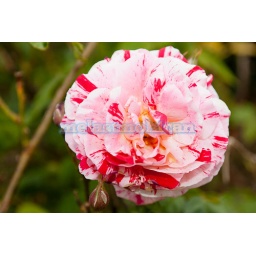
Peony is a name for plants in the genus Paeonia, the only genus in the flowering plant family Paeoniaceae.